Rameshwar Banerjee

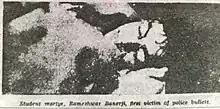
Picture of Rameshwar Banerjee in a local newspaper on 22 November 1945.

After his death, a two-mile-long procession was organized in the streets of Calcutta on 22 November. At least 25,000 students marched, and the whole city was shut down by Hartal. The students marching along gave the anti-colonial slogans of ""Dilli chalo" (March to Delhi), "Lal-Kila tod do" (Break down the Red Fort)", and then ""Rameshwar Banerjee Zindabad"". Although initially they were denied to march through Dalhousie Square (the seat of power of the Bengal Government at that time), they were ultimately successful in parading through there. The colonial government's police had fired on the unarmed youths several times - 13 students were killed and at least 125 were injured. Among the killed was educationist Jyotirmayee Gangopadhyay. From 21 to 23 November, at least 50 protesters were killed and more than 300 were injured from police brutality.